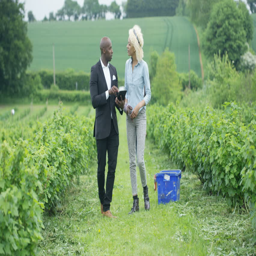
businessman & farmer walking through field , negotiating & shaking hands on a deal .